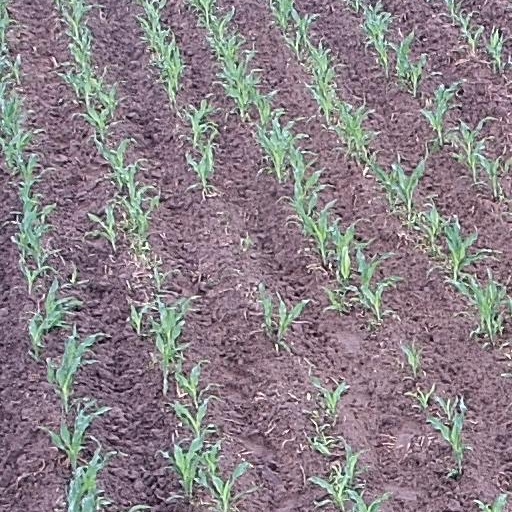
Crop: maize; corn